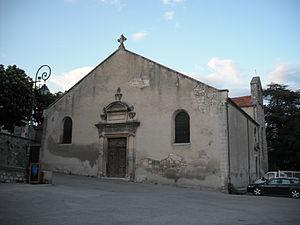
Église de Reillanne (Alpes-de-Haute-Provence)
L'église Notre-Dame-de-l'Assomption, placée sous l'invocation de Saint-Pierre, est une église de style roman sur la place de la Libération, à Reillanne dans le département des Alpes-de-Haute-Provence en France.
Cet article recense les immeubles protégés au titre des monuments historiques en 2019, en France..
Reillanne est une commune française située dans le département des Alpes-de-Haute-Provence en région Provence-Alpes-Côte d'Azur.